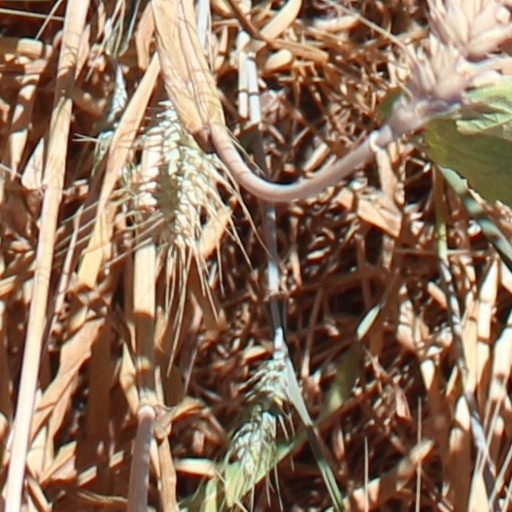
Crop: wheat